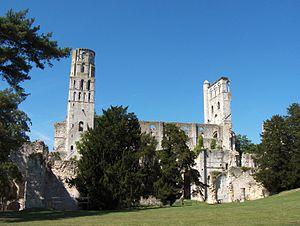
Abbaye de Jumièges (France, dépt. Seine-Maritime), ruine de l'abbatiale, vue du sud.
L'abbaye Saint-Pierre de Jumièges est une ancienne abbaye bénédictine fondée par saint Philibert, fils d'un comte franc de Vasconie vers 654 sur un domaine du fisc royal à Jumièges dans le département de la Seine-Maritime. Elle applique la règle de saint Benoît dès la fin du VIIᵉ siècle après l'avoir utilisée probablement avec la règle de saint Colomban.